Robert F. Kennedy Department of Justice Building

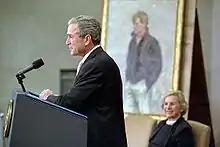
President George W. Bush renames Justice Department building in honor of Robert F. Kennedy on November 20, 2001

In 2001, the Department of Justice Main Building was renamed the Robert F. Kennedy Department of Justice Building in honor of Robert F. Kennedy, who was Attorney General (1961–1964) under his brother, President John F. Kennedy, and his successor, President Lyndon Johnson. Kennedy was later a US senator from New York and presidential candidate until his assassination in 1968. President George W. Bush directed the General Services Administrator to designate the building as the Robert F. Kennedy Department of Justice Building in a presidential memorandum, and gave the rededication address on November 20, 2001, Senator Kennedy's birthday. Attorney General John Ashcroft also rededicated it in a speech at the Justice Department.